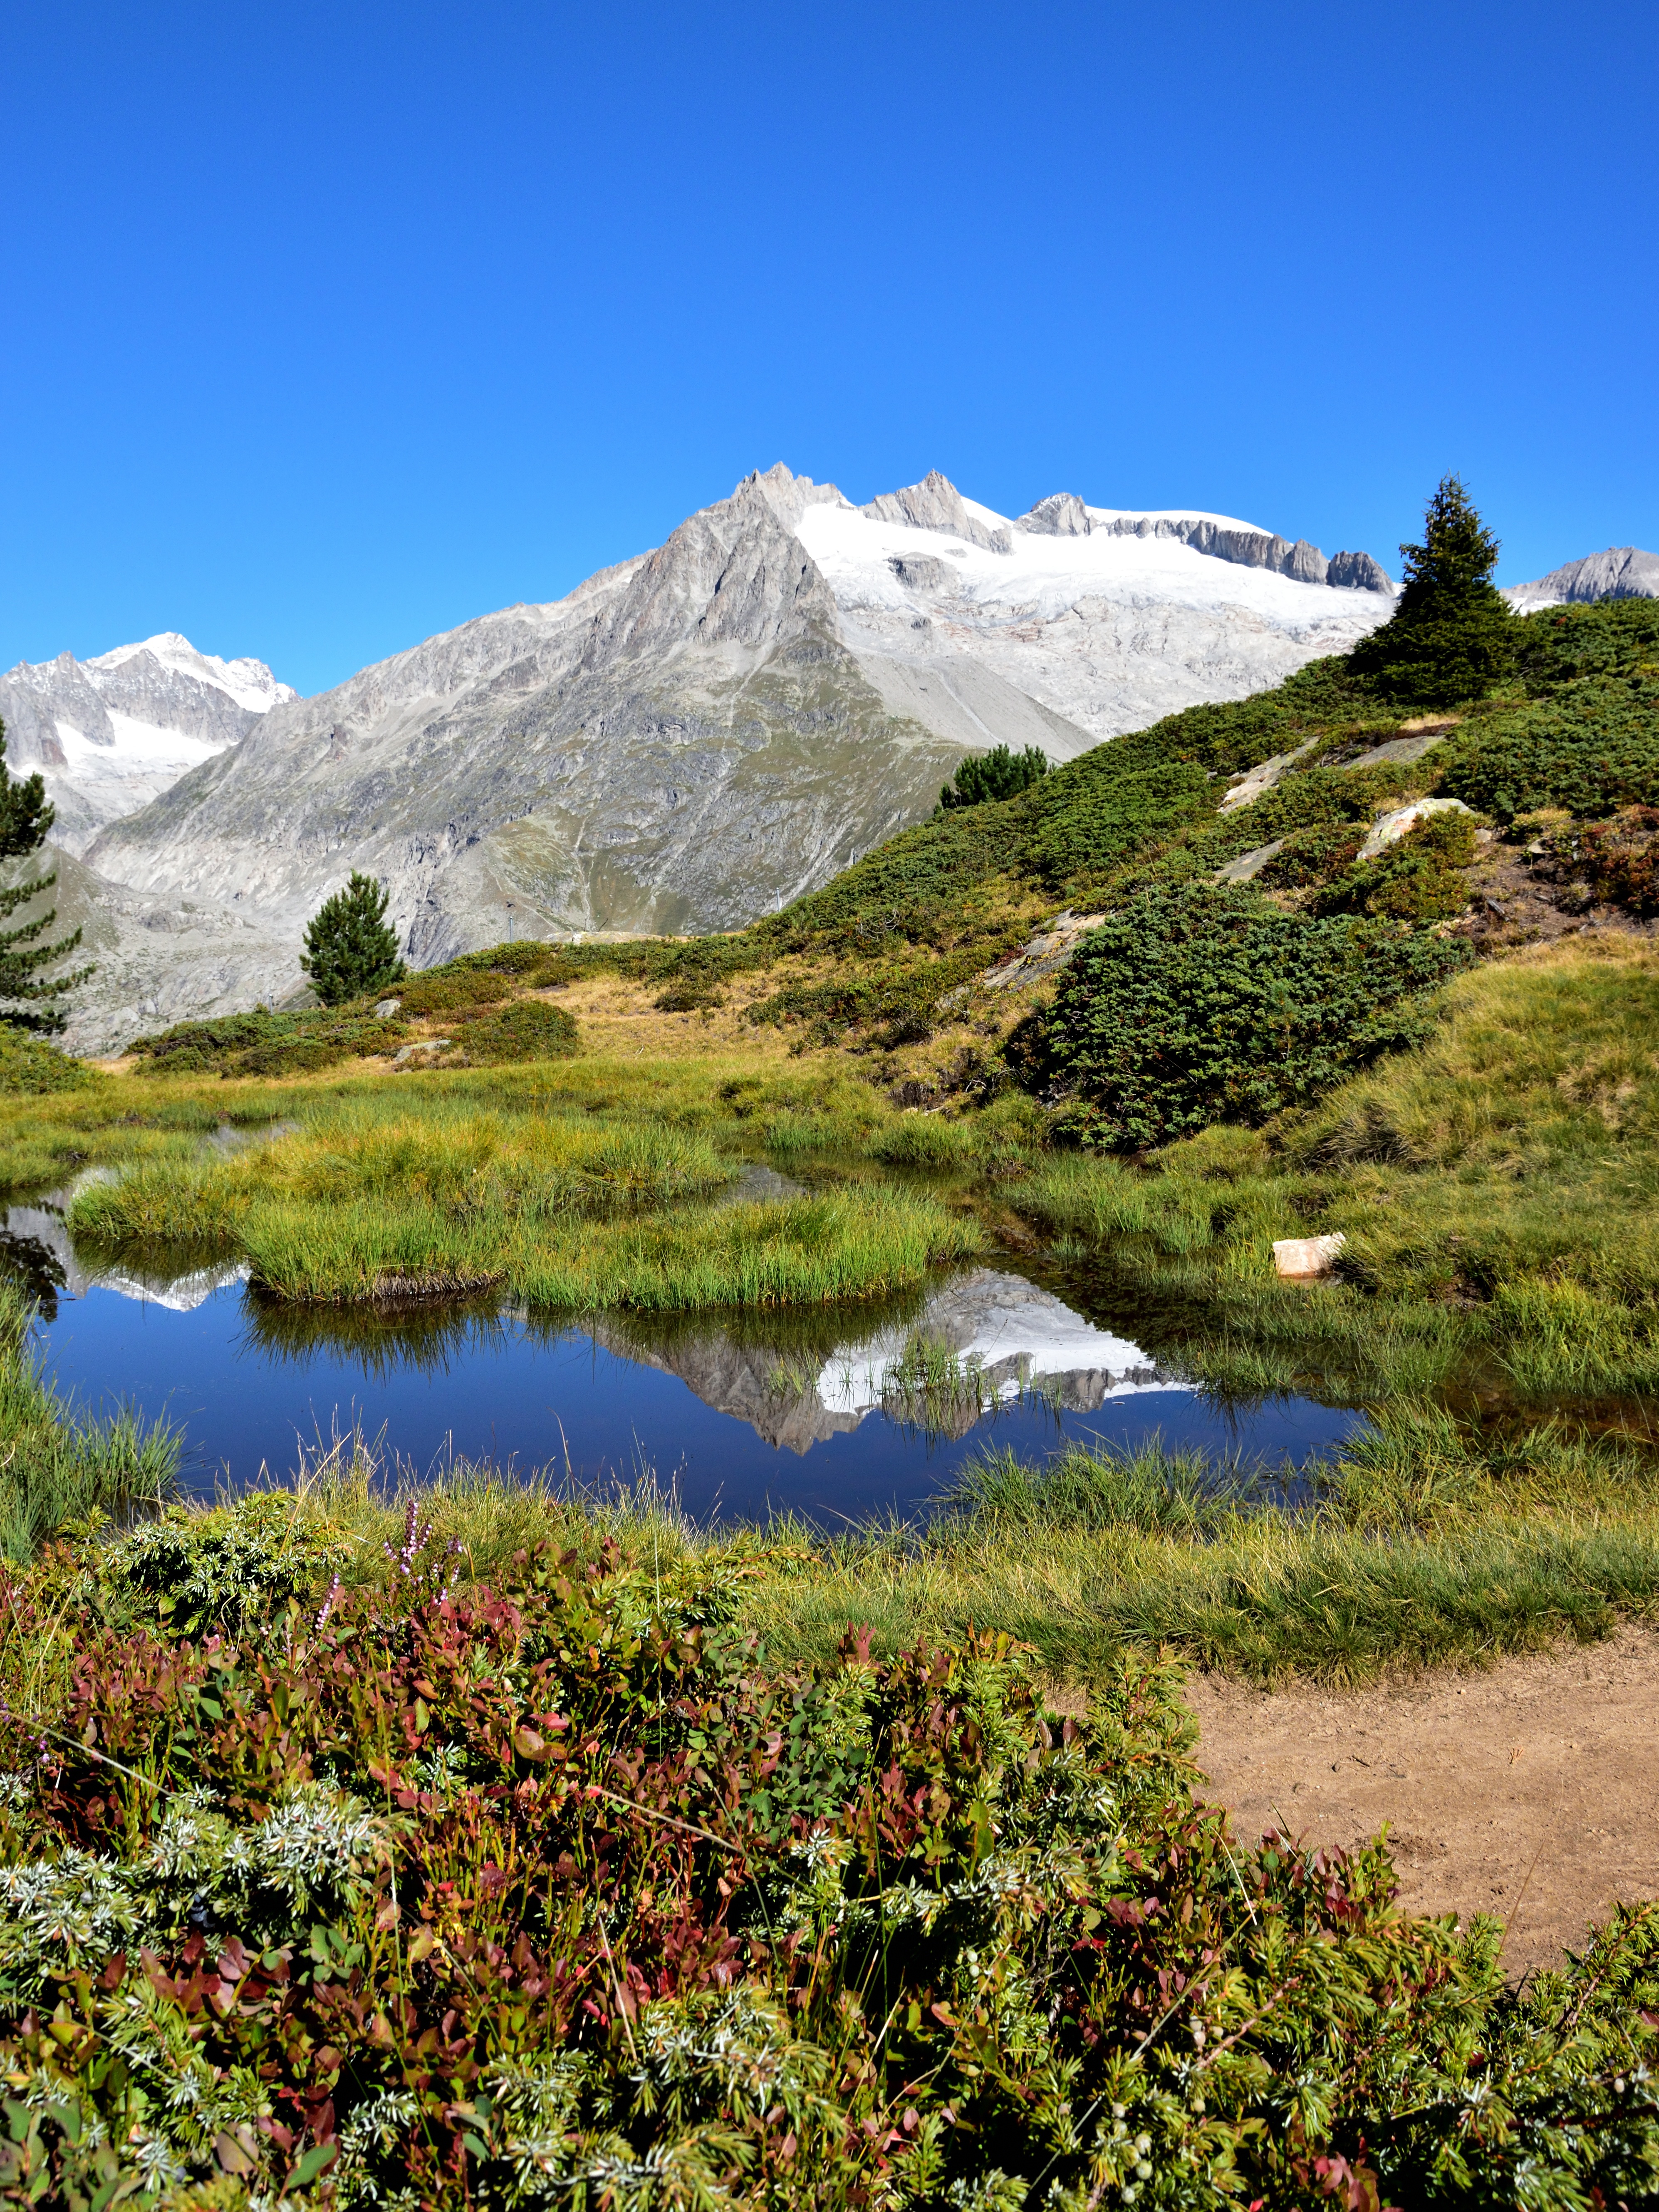
landscape, nature, wilderness, walking, mountain, trail, meadow, hill, lake, adventure, valley, mountain range, pond, park, highland, national park, ridge, wildflower, grassland, plateau, switzerland, fell, loch, ecosystem, mirroring, tundra, landform, tarn, geographical feature, mountainous landforms